Red Hare

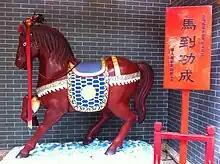
A statue of the Red Hare in front of the Mo Tai Temple in Sham Shui Po, Hong Kong

The Red Hare or Chi Tu was a famous horse owned by the warlord Lü Bu, who lived during the late Eastern Han dynasty of China.